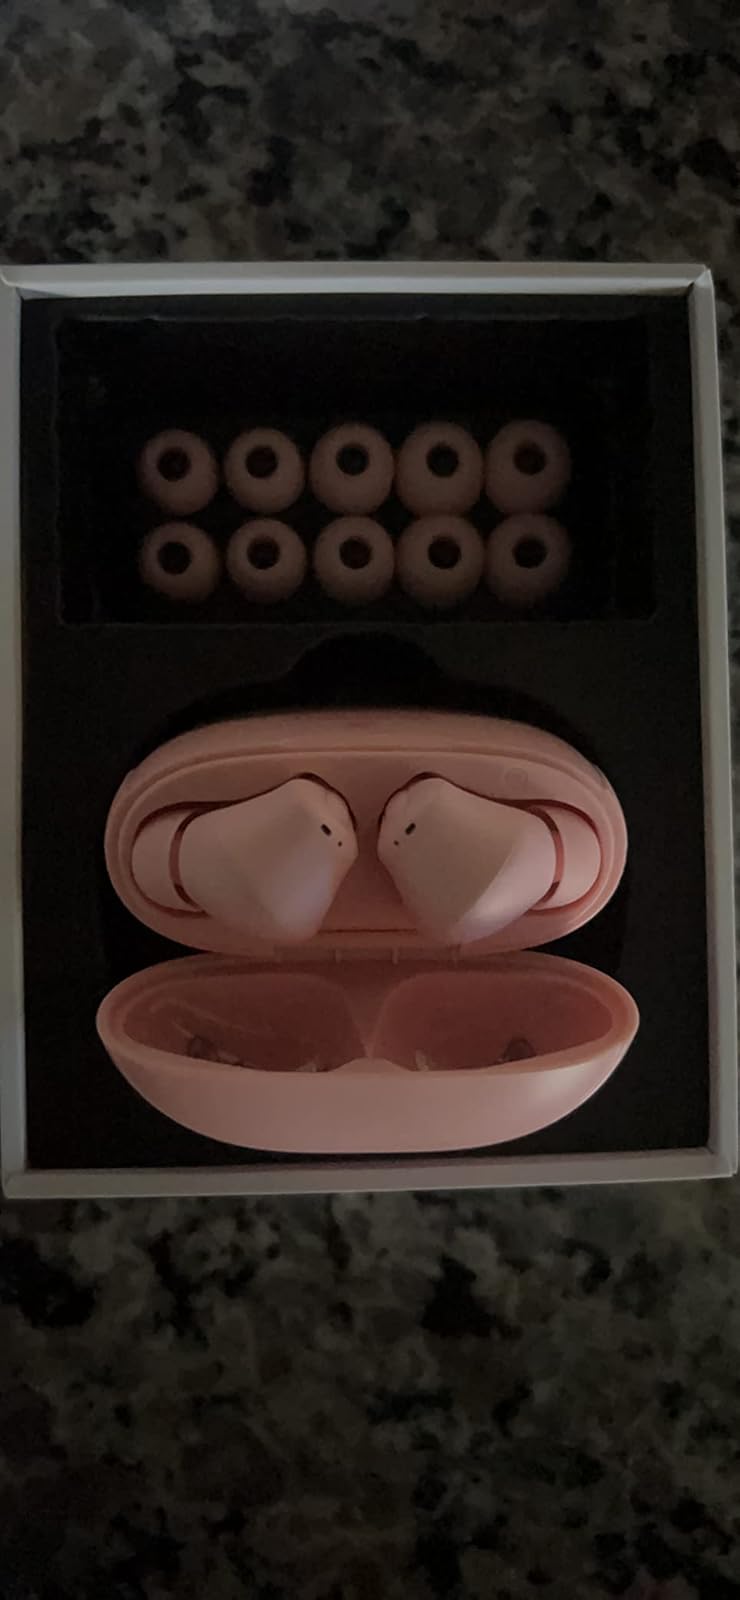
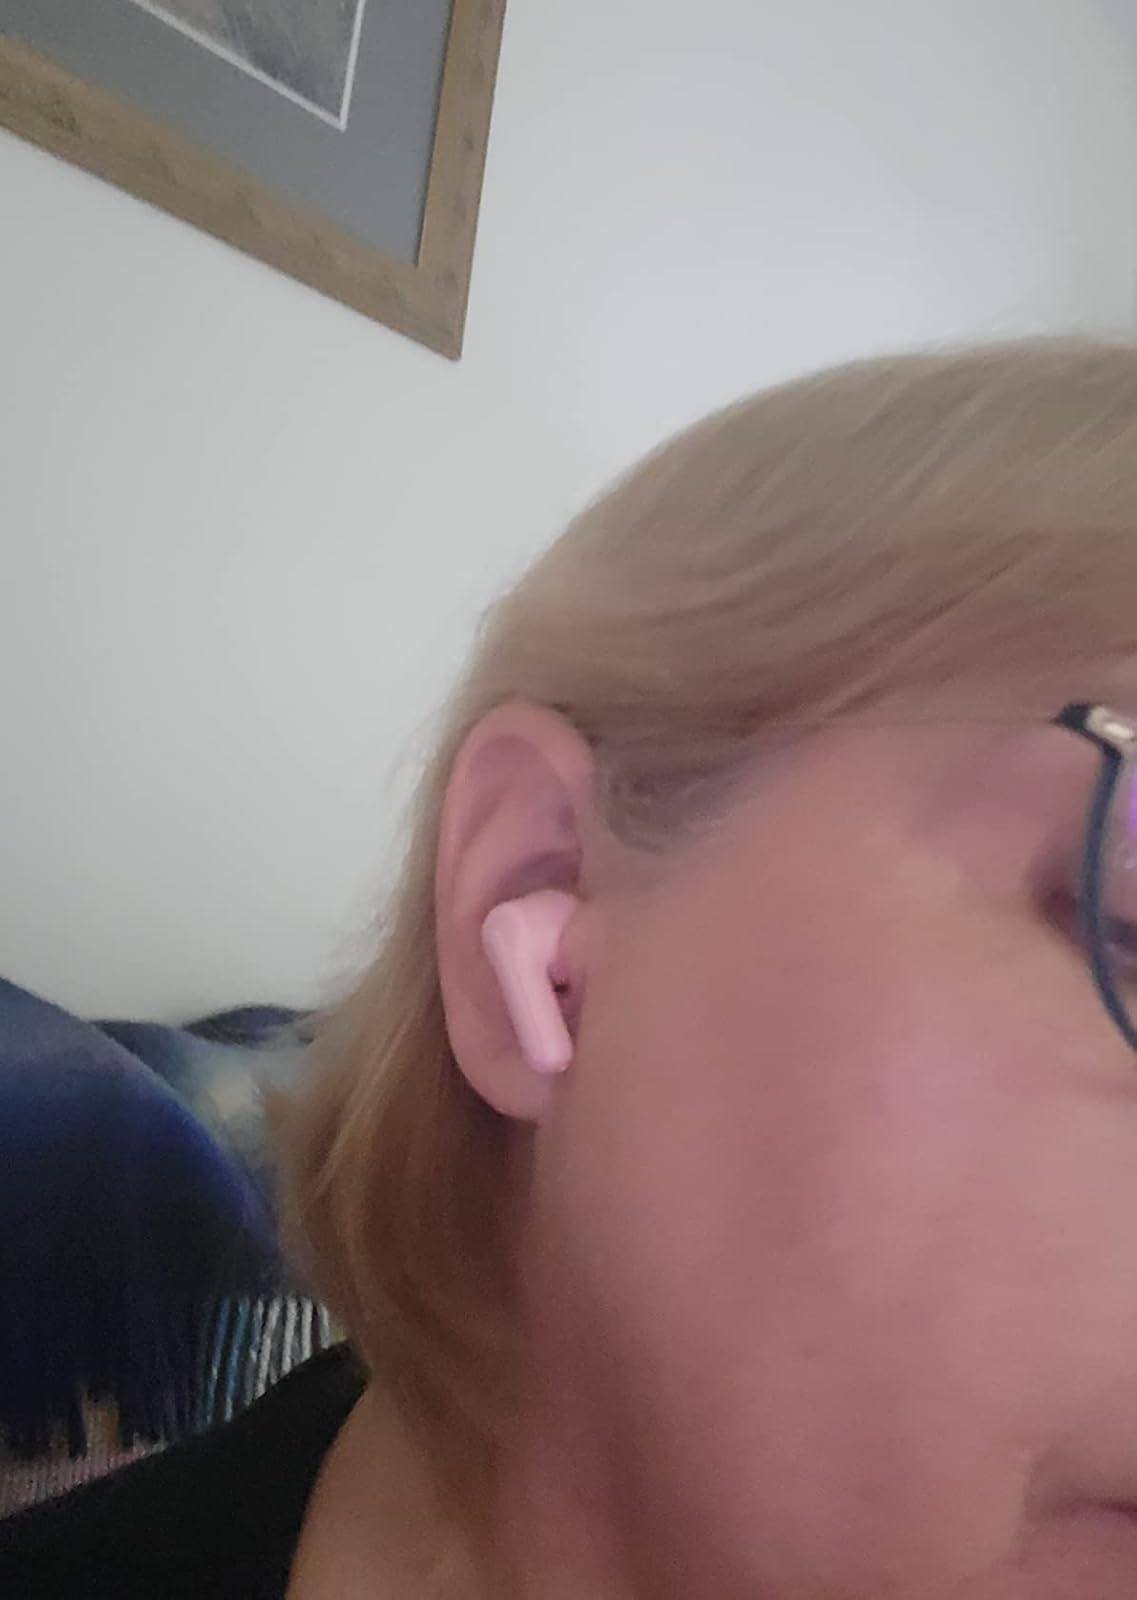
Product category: earbuds
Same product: yes